Jorge Gutiérrez (basketball)

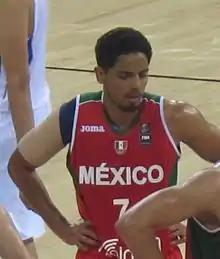
Gutiérrez with Mexico in 2014

Jorge Iván Gutiérrez Cárdenas (born December 27, 1988) is a Mexican former professional basketball player currently working as an assistant coach for the Long Island Nets of the NBA G League. He played college basketball for the California Golden Bears.